Friday Night Lights Out

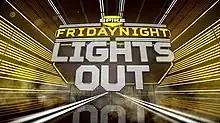
Logo

Friday Night Lights Out is the branding formally used for broadcasts of combat sports on the American cable network Spike (now Paramount Network).